Montana Belle

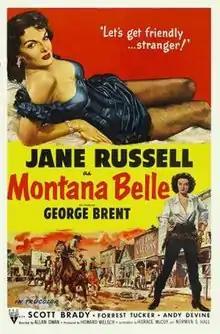

Montana Belle is a 1952 American Trucolor Western film directed by Allan Dwan and starring Jane Russell. It is one of several fictionalized movies about outlaw Belle Starr. The story is set in Oklahoma, where the real Starr was killed. The word "Montana" in the title refers to the part of the plot in which Starr, wanted by the law, alters her appearance, poses as a widow from Montana and becomes a saloon singer.